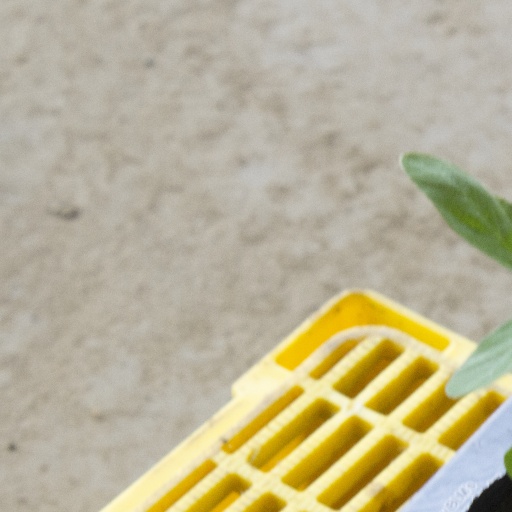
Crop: soybean